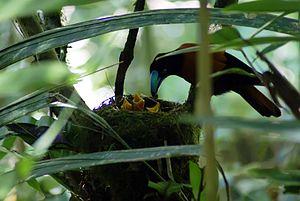
Eurycère de Prévost - Euryceros prevostii
Le parc national de Marojejy est un parc national dans la région de la Sava au nord-est de Madagascar. Il couvre 55 500 ha sur le massif du Marojejy, une chaîne de montagnes qui culmine à une altitude de 2 132 m. L'accès à celui-ci est longtemps resté l'apanage des chercheurs et des scientifiques lorsque la réserve conservait son statut de réserve naturelle intégrale depuis sa création en 1952. En 1998, il a été ouvert au public avec son nouveau statut de parc national et a gagné ses lettres de noblesse en 2007 lorsqu'il a été inscrit sur la liste du patrimoine mondial. Il l'a été en même temps que cinq autres aires protégées, aires regroupées sous la dénomination de forêts humides de l'Atsinanana. Malgré l'irrégularité de son relief, le braconnage et les coupes sélectives demeurent des problèmes persistants, surtout depuis le début de la crise politique de 2009. L'exploitation minière, la culture sur brûlis et les coupes de bois sont également des menaces pour le parc et sa biodiversité.